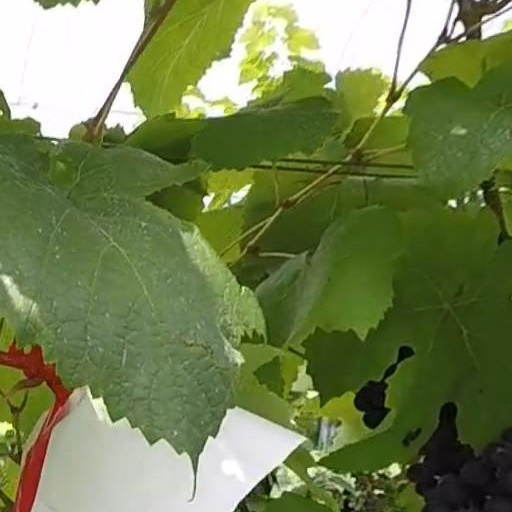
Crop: grape